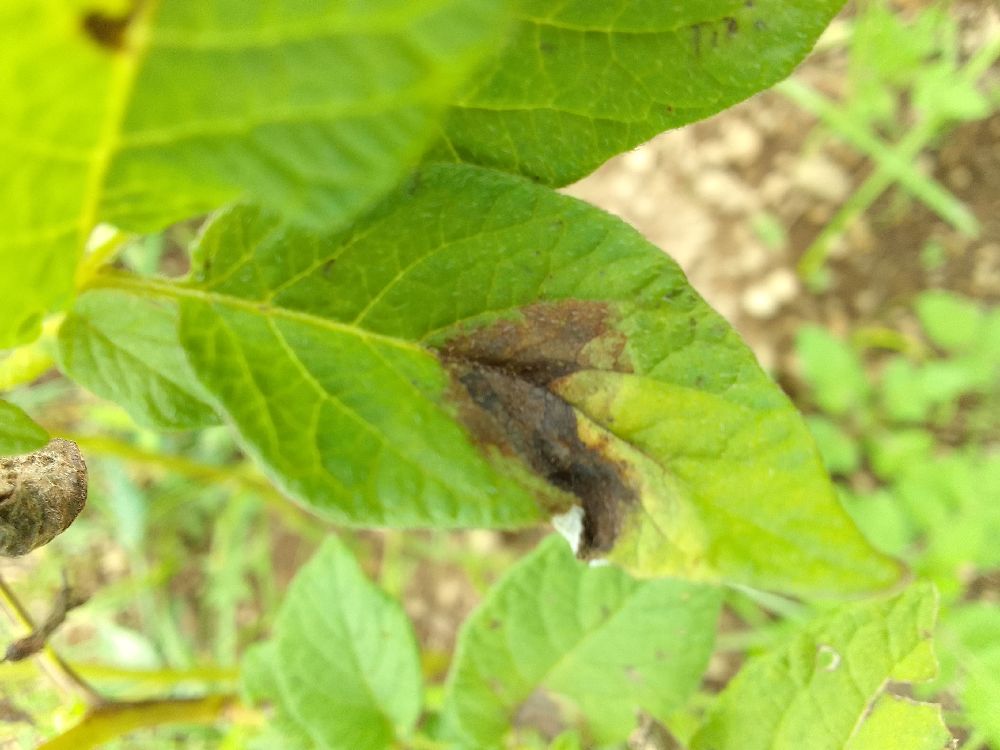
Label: Late blight